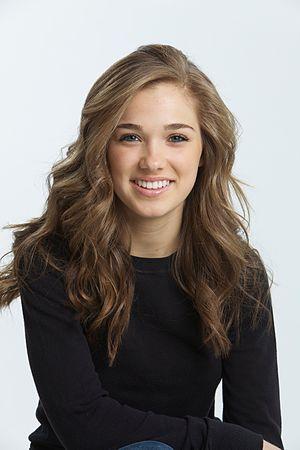
À deux mètres de toi, ou À cinq pieds de toi au Québec, est une comédie romantique et dramatique américaine réalisée par Justin Baldoni, sortie en 2019. Le film est issu d'un roman paru quelque temps auparavant.
Haley Lu Richardson, est une actrice américaine née le 7 mars 1995, à Phoenix, en Arizona.